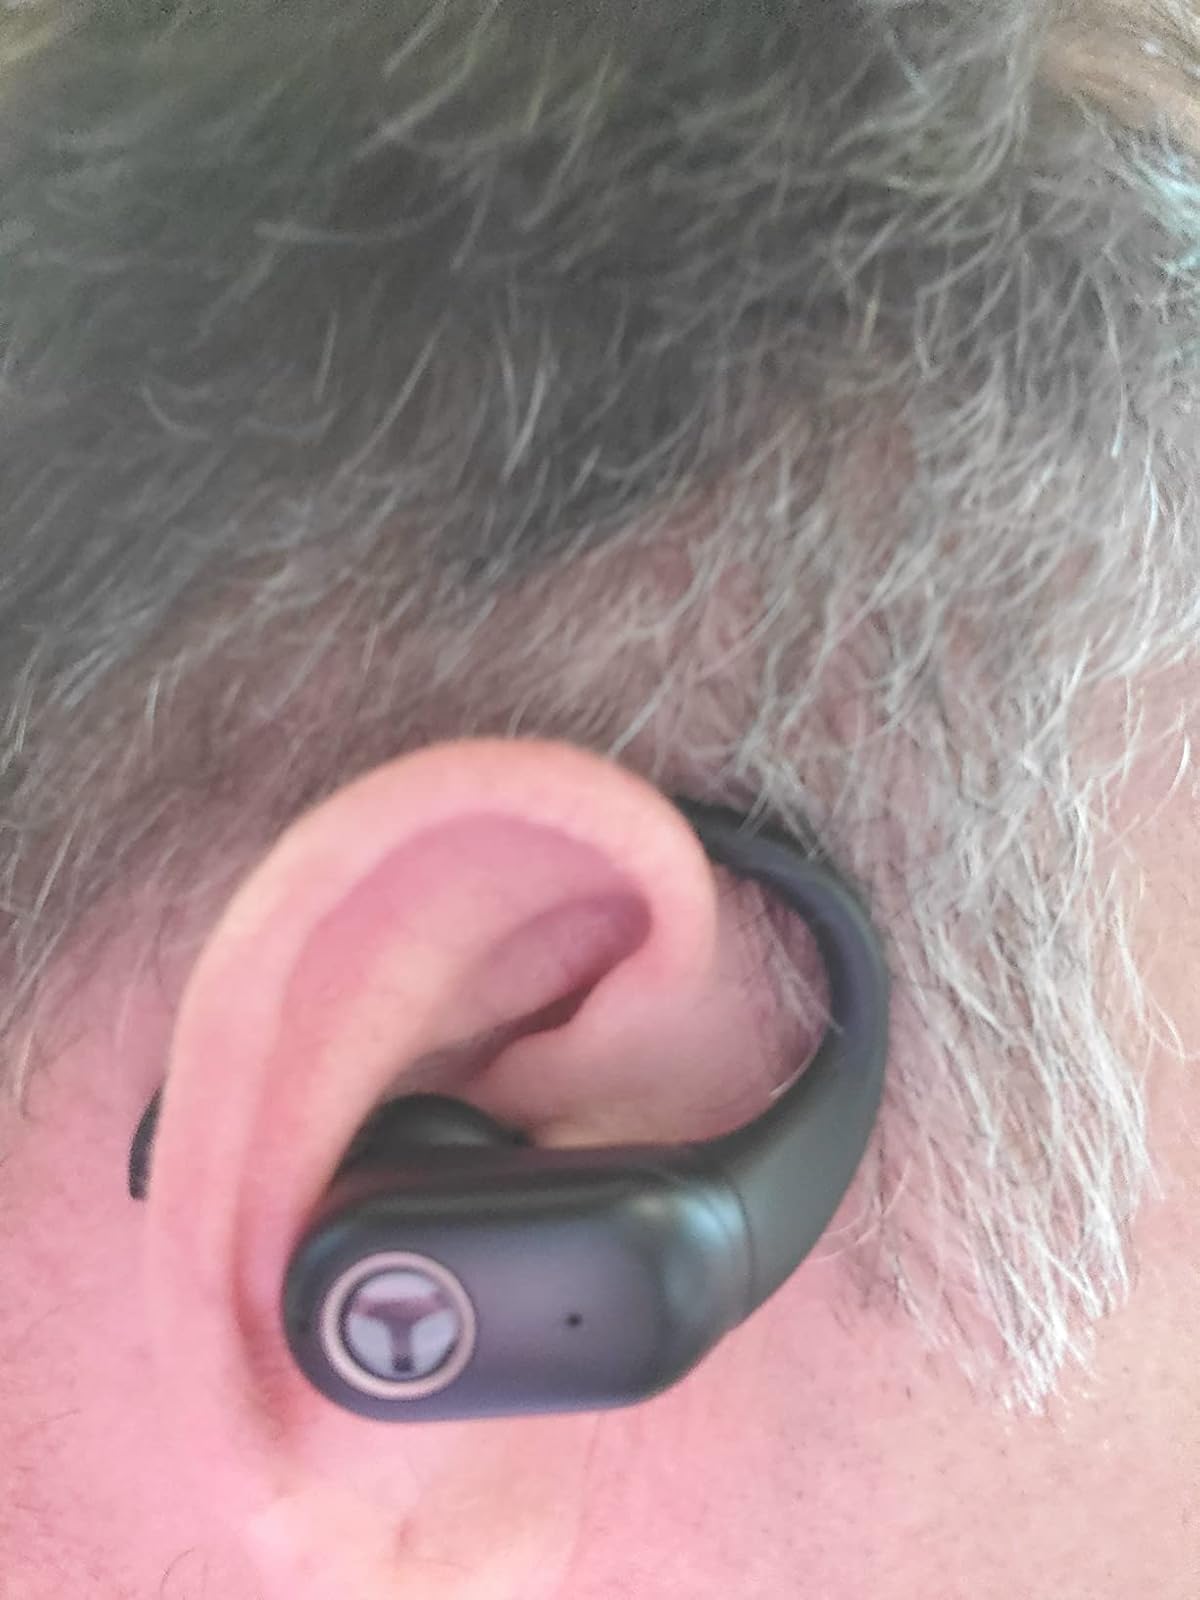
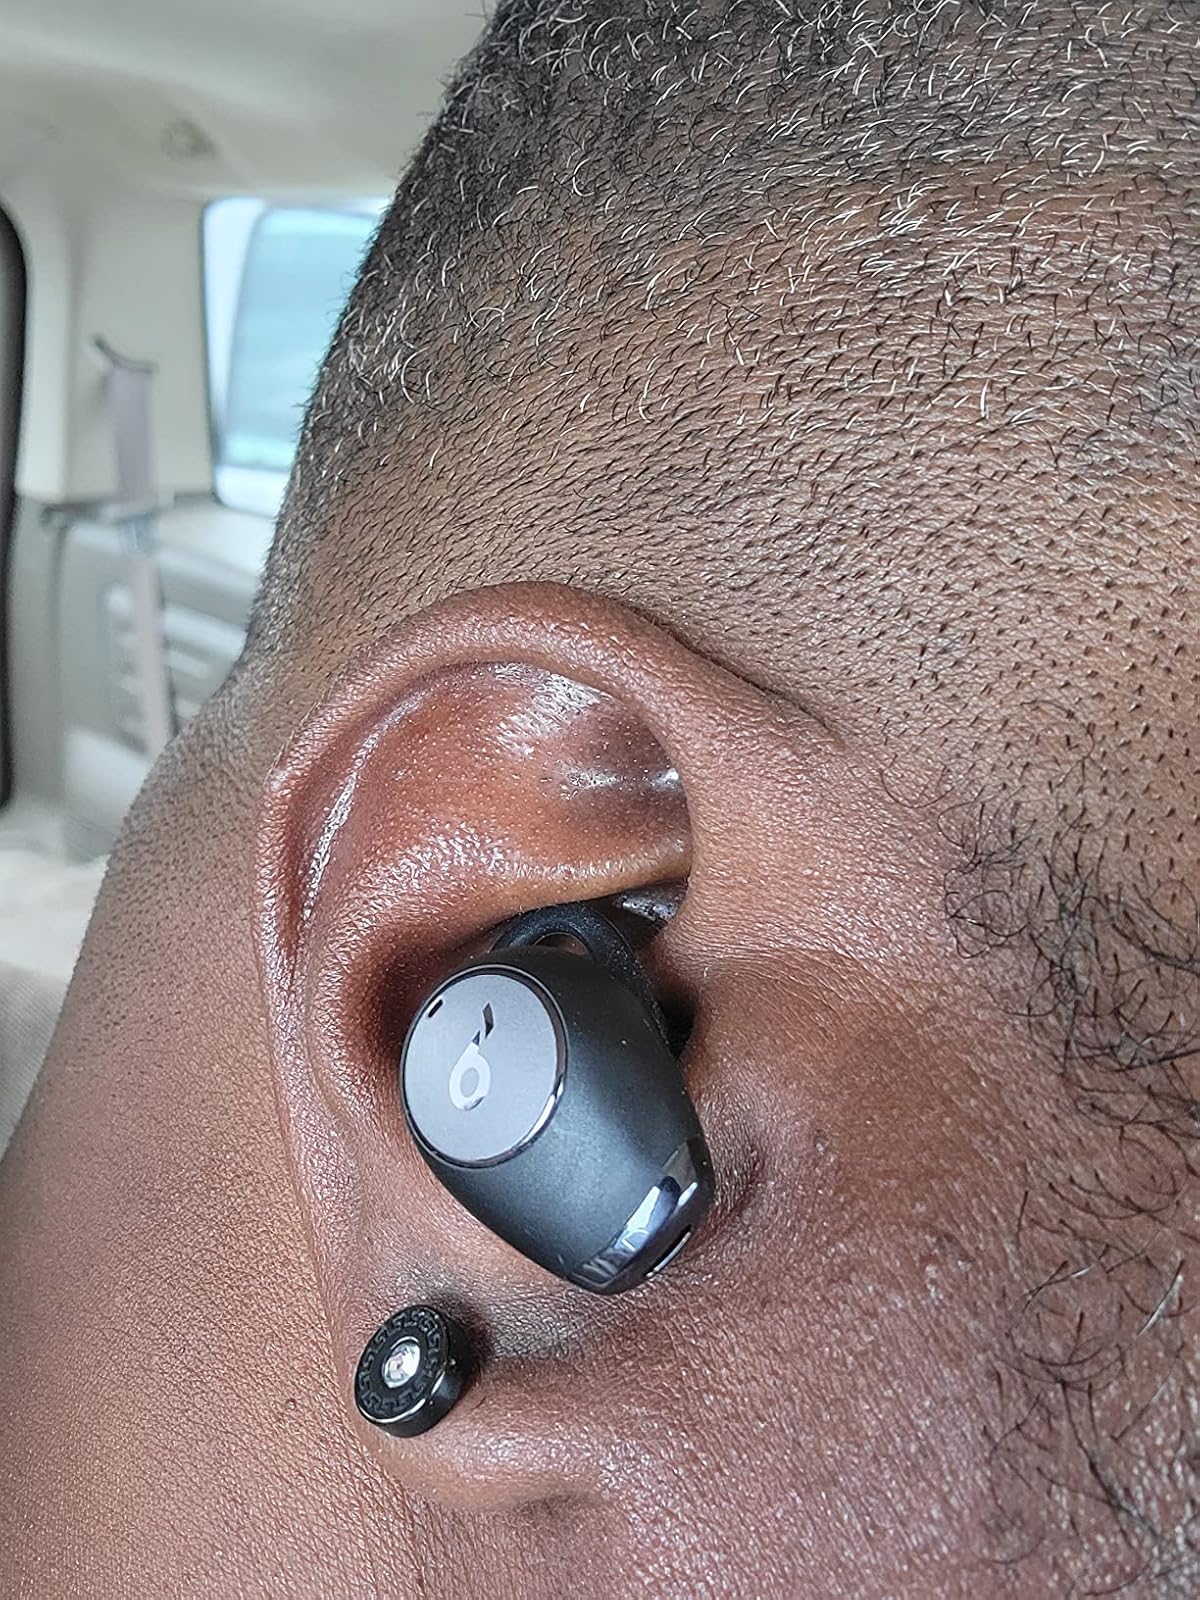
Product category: earbuds
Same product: no